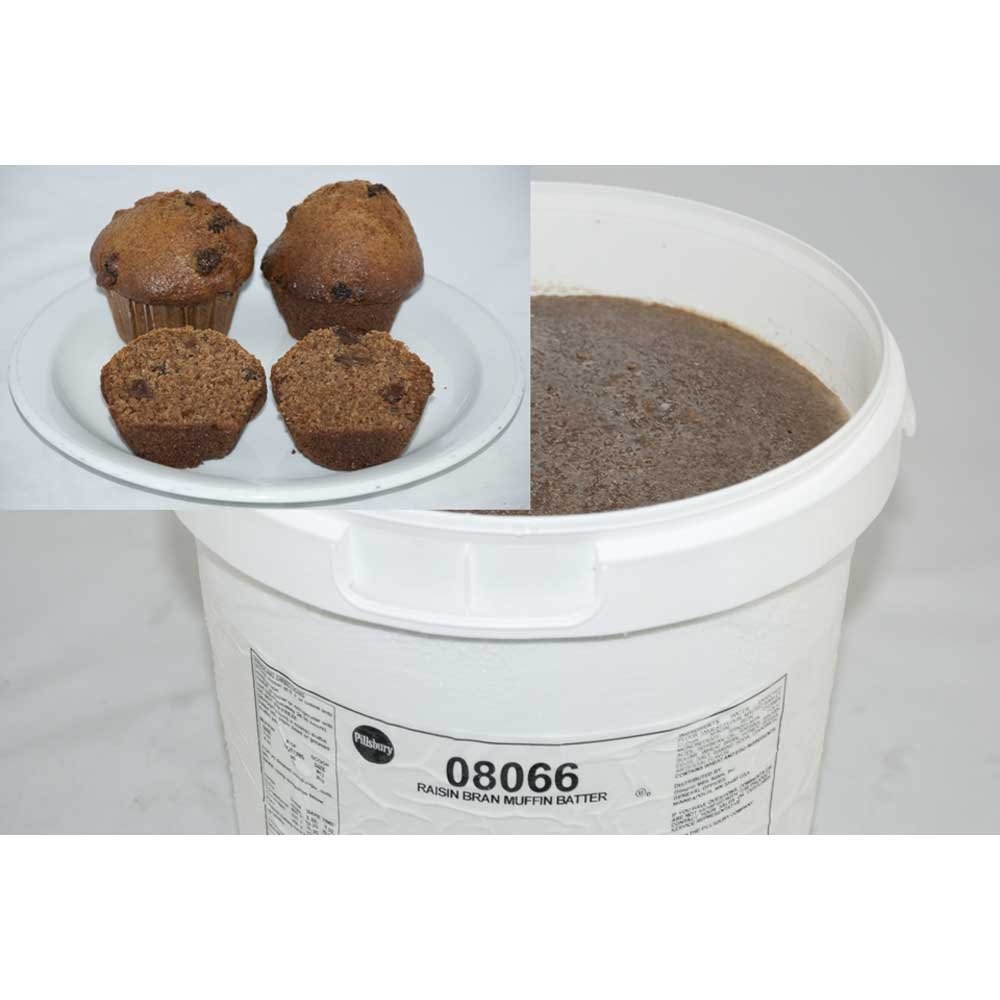
Item Name: General Mills Raisin Bran Muffin Batter, 18 Pound - 1 each.
Product Description: General Mills Raisin Bran Muffin Batter, 18 Pound -- 1 each. WATER, ENRICHED FLOUR (WHEAT FLOUR, MALTED BARLEY FLOUR, NIACIN, IRON, THIAMIN MONONITRATE, RIBOFLAVIN, FOLIC ACID), SOYBEAN OIL, RAISINS, WHEAT BRAN, HONEY, BROWN SUGAR, SUGAR, EGGS, SALT, BAKING SODA, CINNAMON, CORN STARCH, ARTIFICIAL FLAVOR. CONTAINS WHEAT AND EGG INGREDIENTS. View Nutrition Fact
Value: 1.0
Unit: Count

Price: 137.86